Colegio Nuestra Señora de las Maravillas

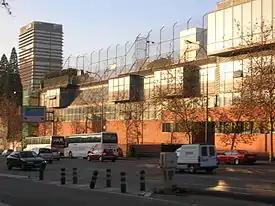
Fachada posterior del Colegio Nuestra Señora de las Maravillas - La Salle, y del Gimnasio.

Colegio Nuestra Señora de las Maravillas (English:Our Lady of Wonders) is a private Catholic school in Madrid, Spain, belonging to the order of La Salle founded in 1892 by Brother Justinus Marie, belonging to the Brothers of the Christian Schools of La Salle. The current director is Juanjo Cerrajero Amat about 2,000 students, compared with 10 who had the opening day.